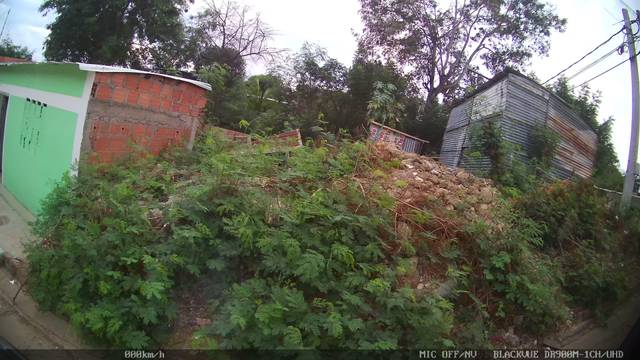
Region: Colombia
Coordinates: 7.895, -72.522